Jenny Clève

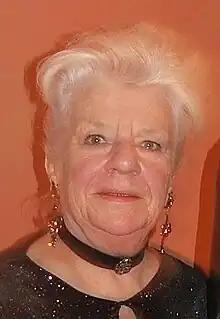
Clève in 2008

Born in Roubaix on 3 April 1930, Clève was the daughter of André Clève and Marie Debode. She left her hometown during World War II and stayed with her father's cousins in Vernou-sur-Brenne. She returned to Roubaix in 1948 and was admitted to the Conservatoire de Roubaix, where she met , whom she married on 3 April 1951. The couple had four children: Nadine, Éric, Corinne, and Franck. Her granddaughter, , also became an actress. On 28 May 2019, she became the godmother of processional giant of Sailly-lez-Lannoy, Jean Gab'Lou.